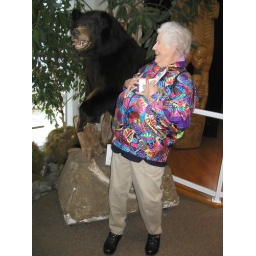
This giant bear tried to come on board our boat in Juneau and get Liz! (Inside joke)